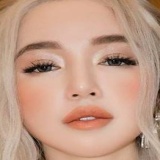
diễn viên Elly Trần